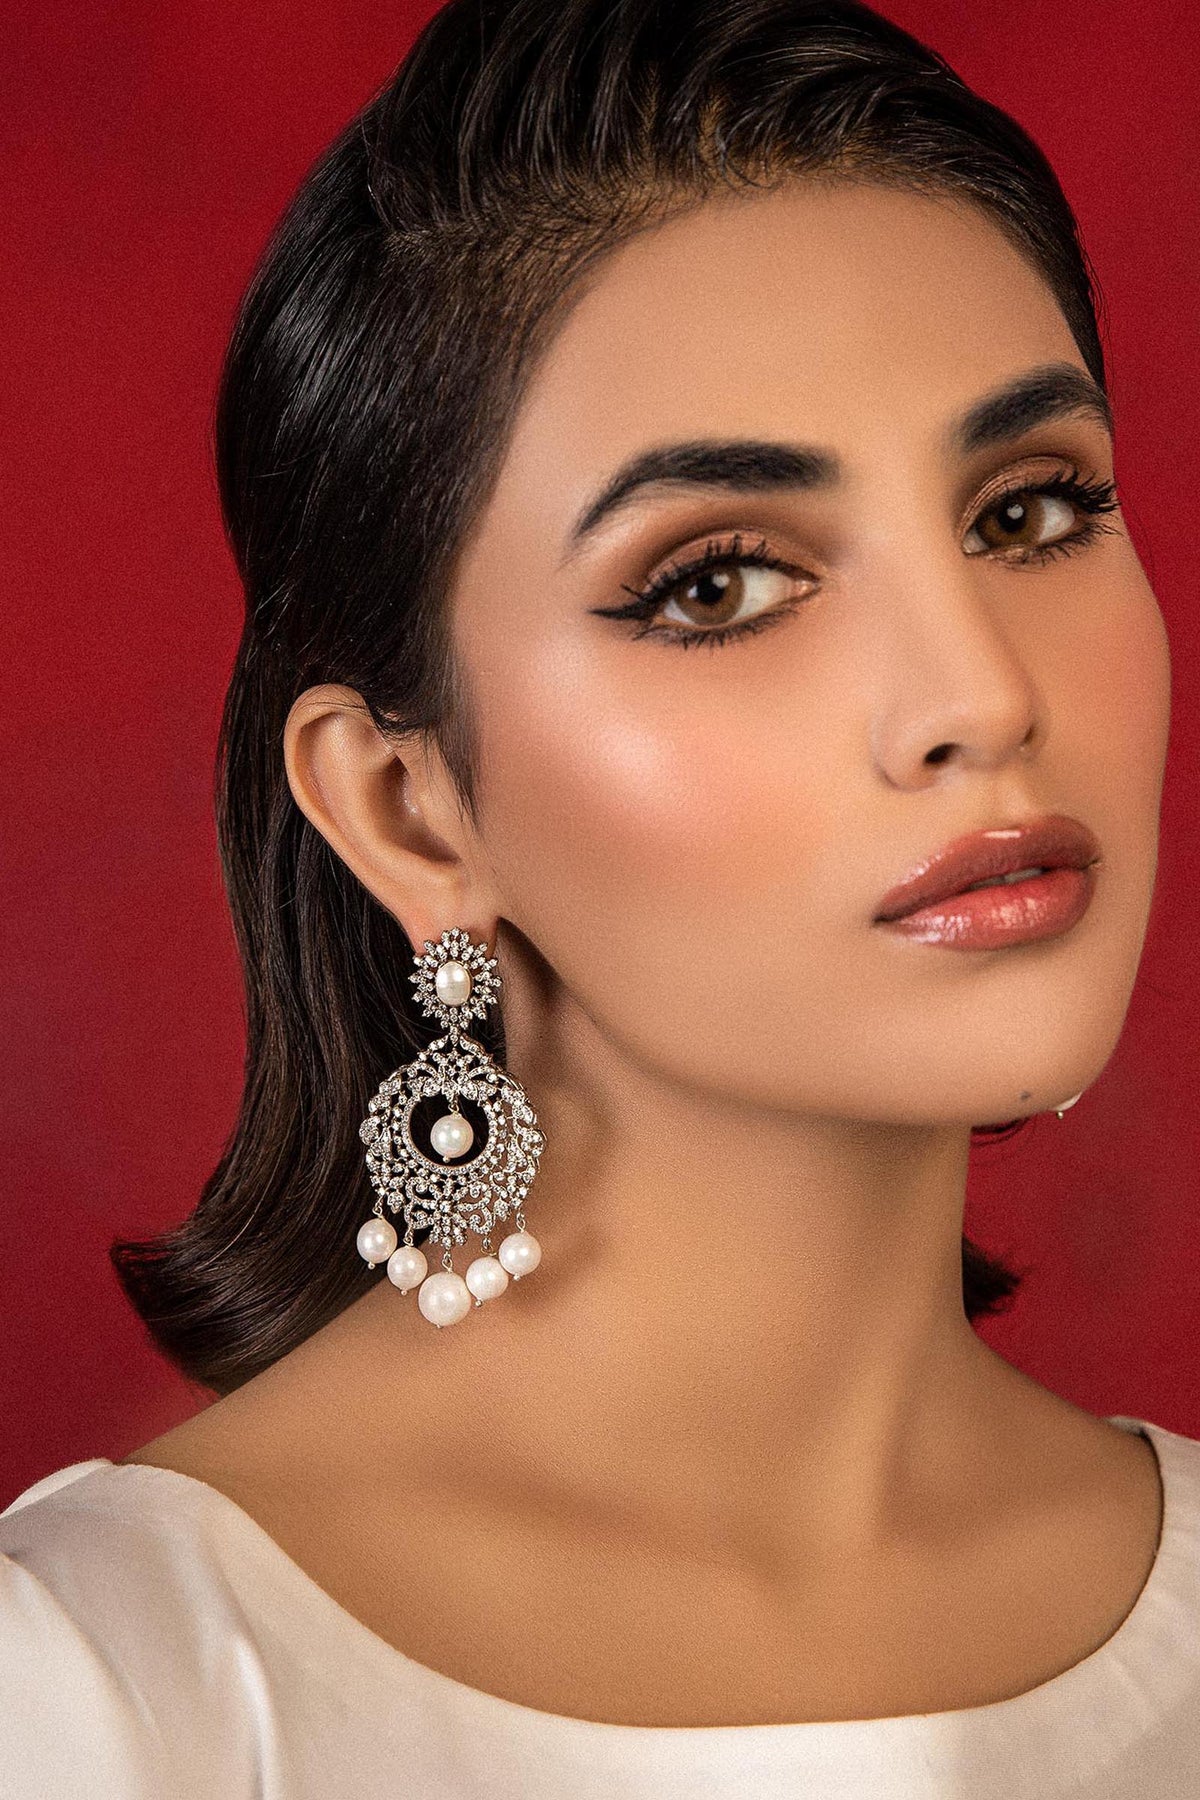
silver kundan earring